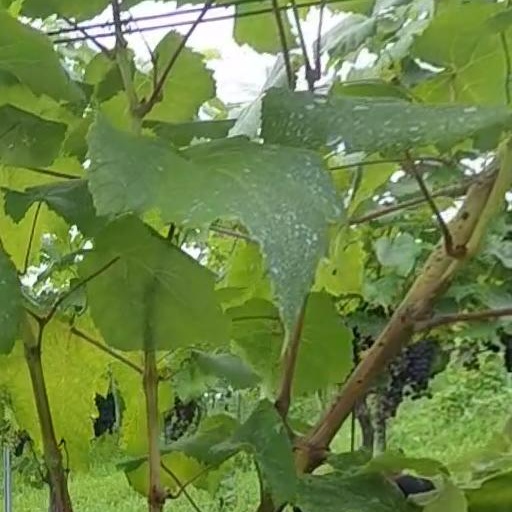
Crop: grape